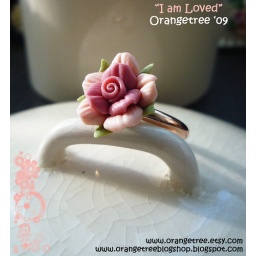
Beautiful 2-tone clay flower (made in Japan) with adjustable pink gold plated ring. =) Love this!